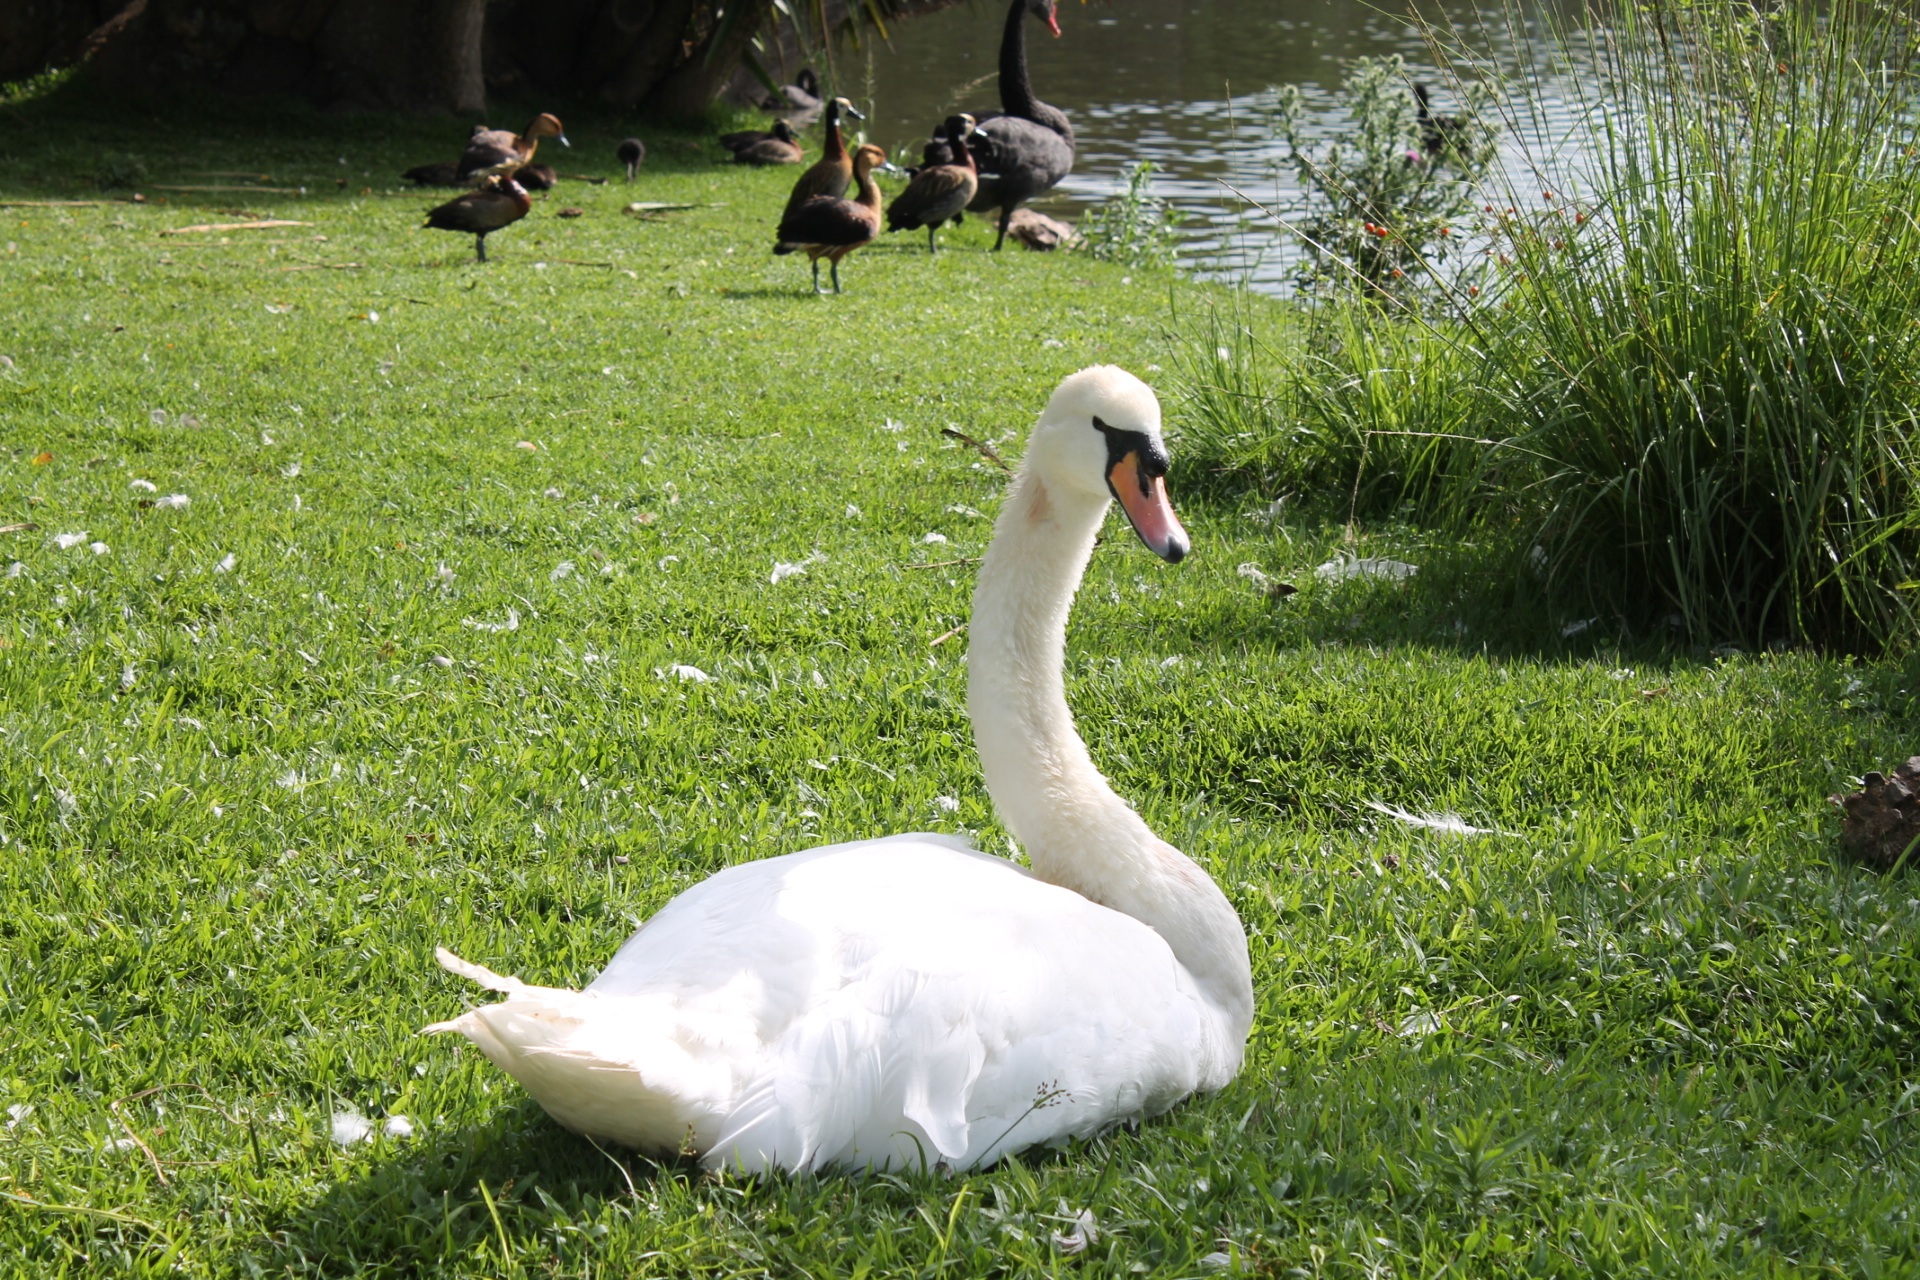
bird, wildlife, beak, fauna, swan, duck, goose, vertebrate, waterfowl, water bird, ducks geese and swans